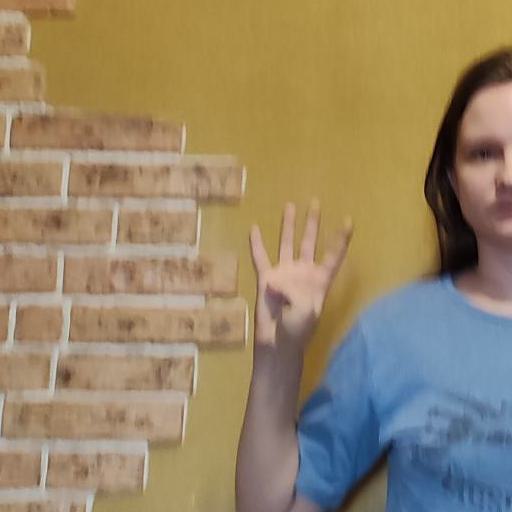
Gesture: four